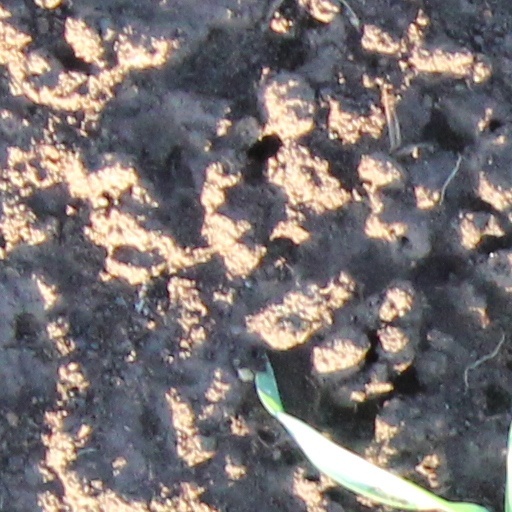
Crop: wheat